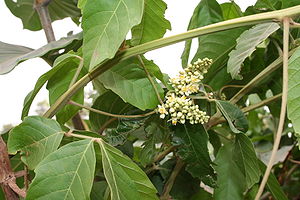
Paullinia
Paullinia pinnata
Paullinia er en planteslægt i sæbetræ-familien. Den tilhører hovedgruppen af sæbetræplanter – dvs. den store underfamilie Sapindoideae, som omfatter hovedparten af sæbetræ-familiens over 140 slægter. Linné navngav slægten efter den tysk-danske læge og botaniker Simon Paulli